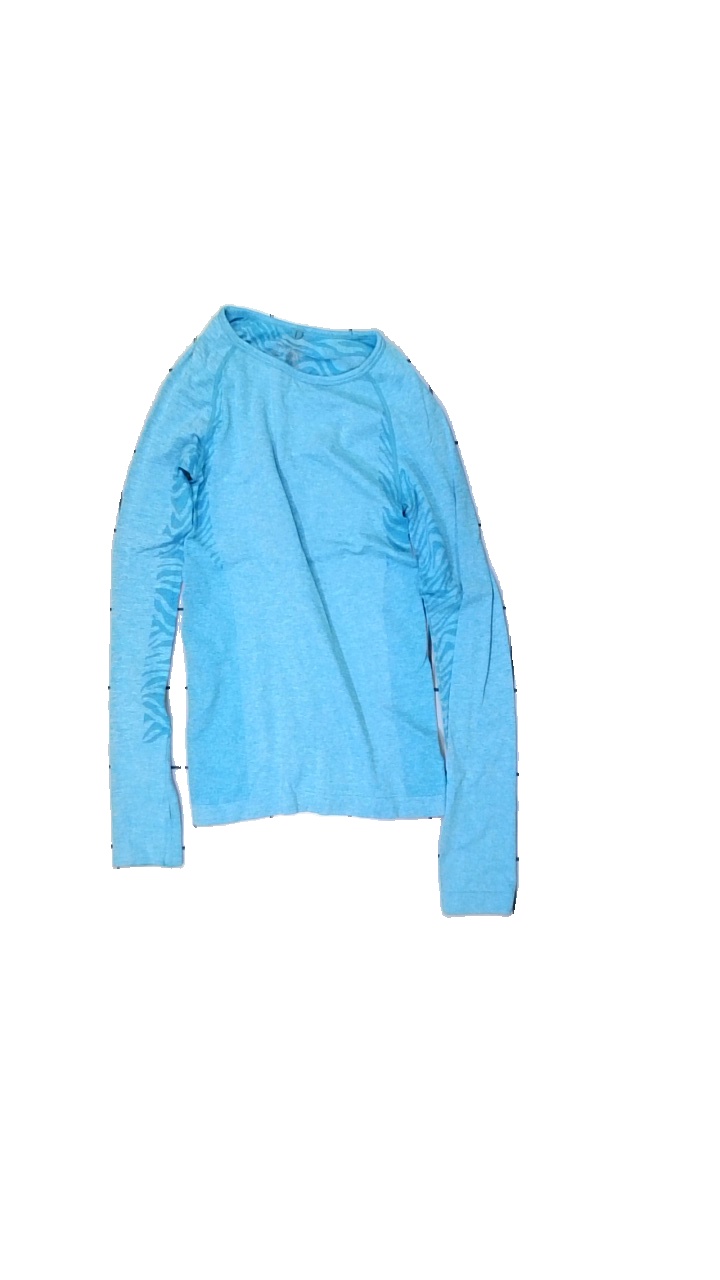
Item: Training Top (Ladies)
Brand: Workout
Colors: Blue
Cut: Regular
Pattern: Other
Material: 66% Nylon 34% Polyester
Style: Sports
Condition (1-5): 5
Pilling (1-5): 5
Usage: Reuse
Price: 50-100